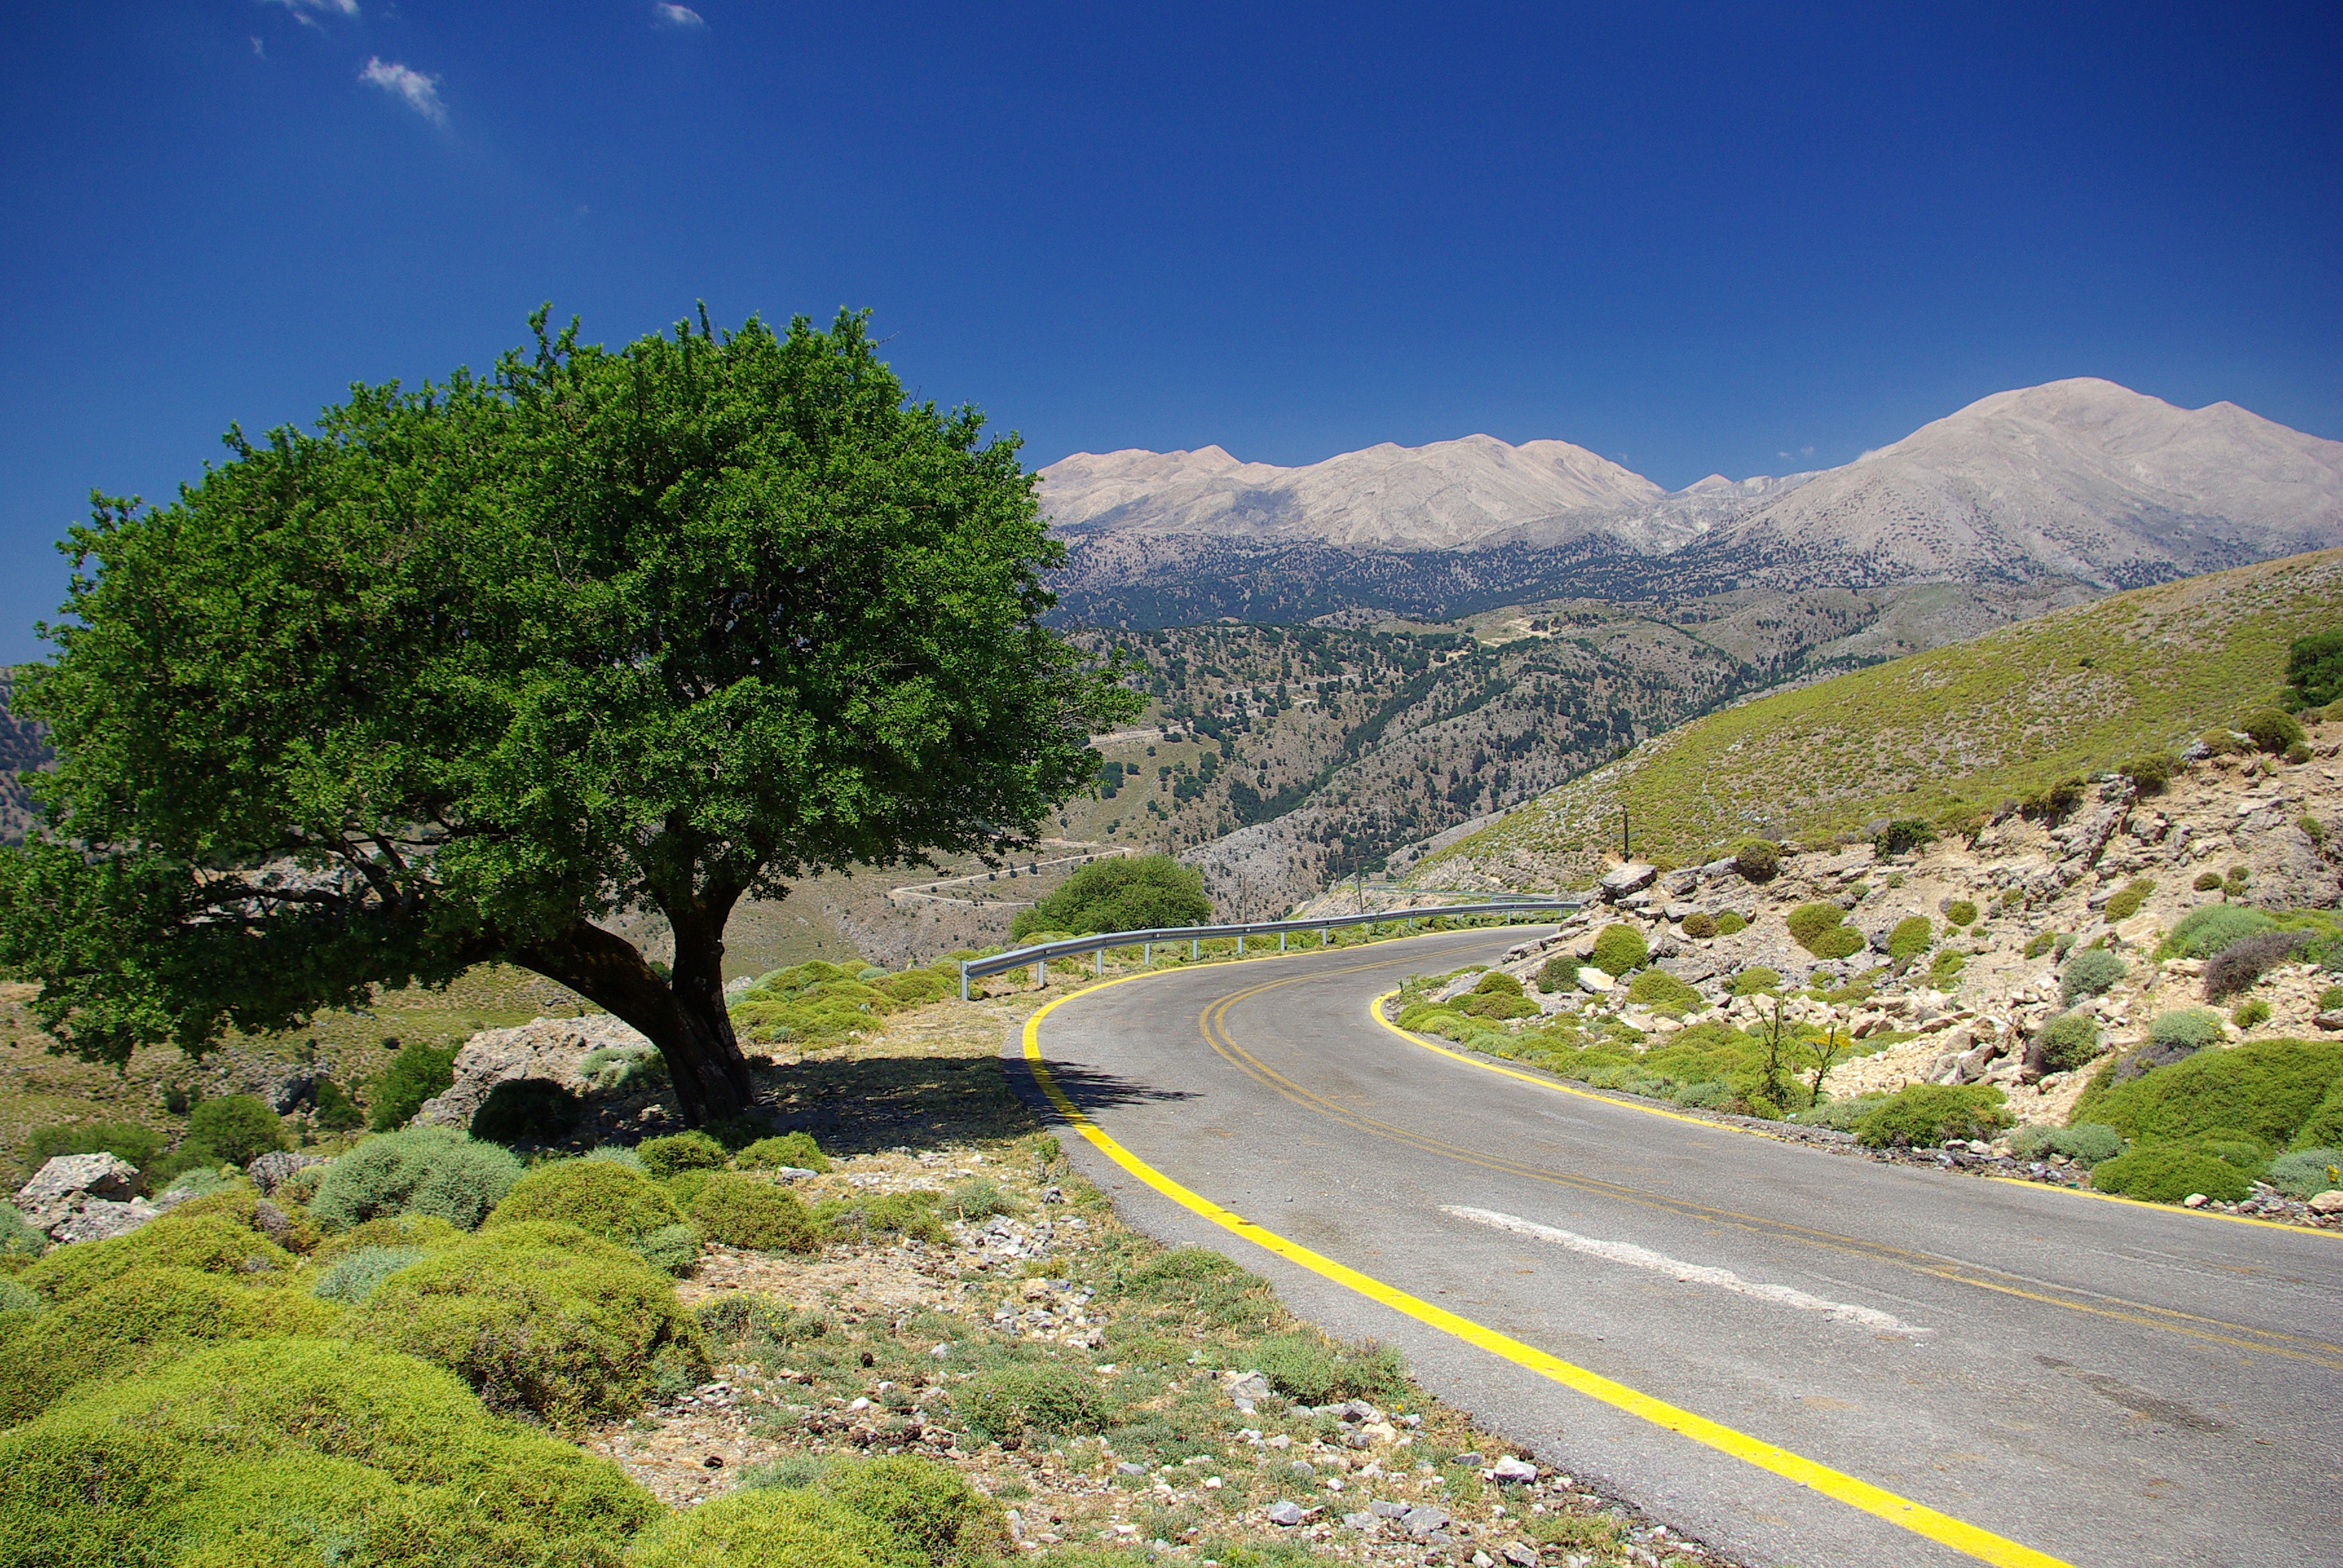
landscape, tree, nature, mountain, plant, road, hill, highway, valley, mountain range, road trip, mountains, infrastructure, plateau, greece, rural area, mountain pass, woody plant, mountainous landforms, creati